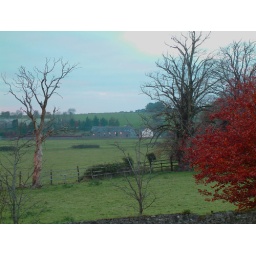
Looking across the street from the new house in Cashel.